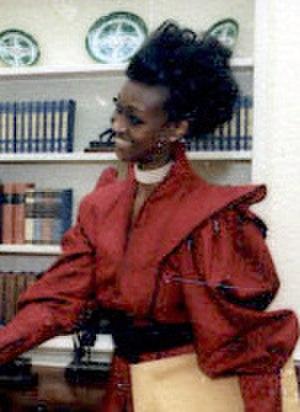
Elizabeth Christobel Edith Bagaaya Akiiki of Toro appelée encore Elizabeth Bagaya de Toro ou Elizabeth Rukidi Nyabongo, née le 9 février 1936 à Fort Portal, est une aristocrate, juriste, mannequin et femme politique ougandaise. Elle est brièvement ministre des Affaires étrangères de février à novembre 1974.